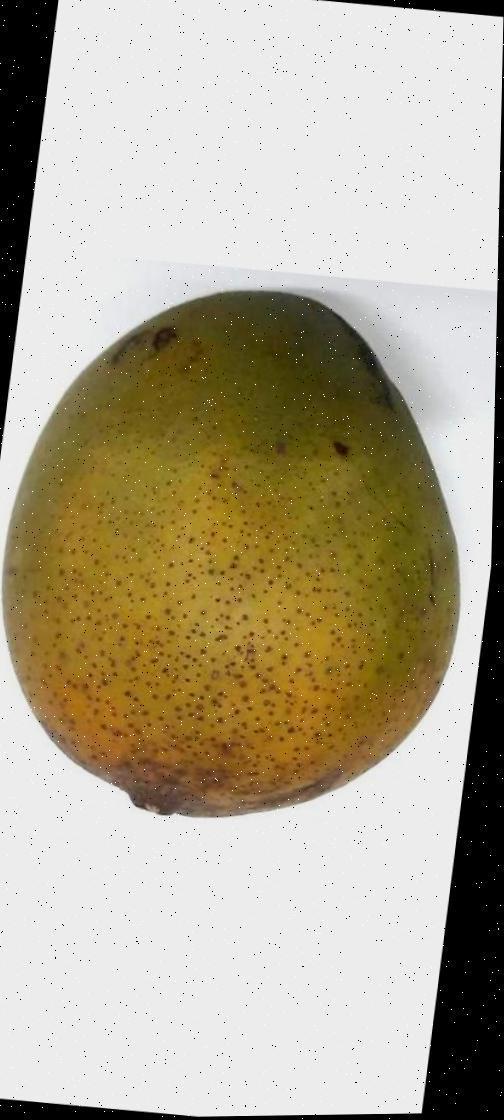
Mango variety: Himsagor